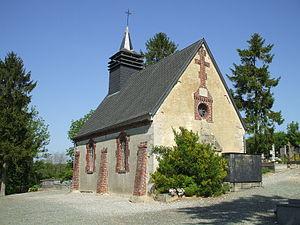
Mortefontaine-en-Thelle est une commune française située dans le département de l'Oise en région Hauts-de-France.